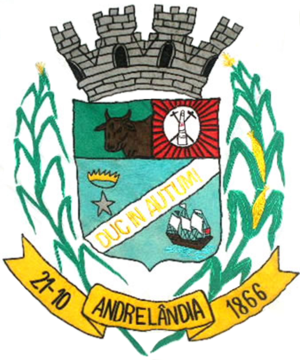
Andrelândia est une ville brésilienne du sud de l'État du Minas Gerais.